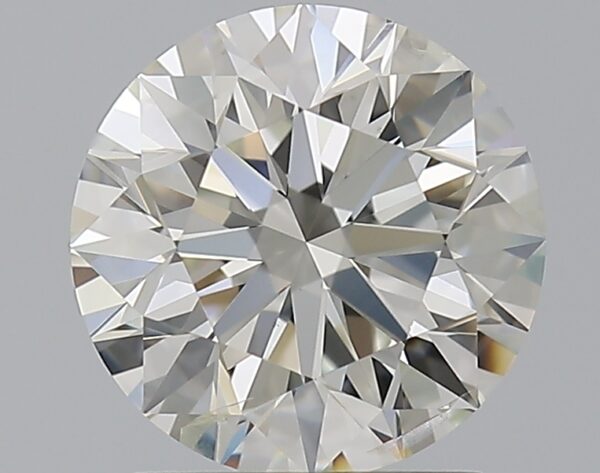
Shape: round
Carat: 1.51
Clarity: SI2
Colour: J
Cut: EX
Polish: EX
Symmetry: EX
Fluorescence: N
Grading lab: GIA
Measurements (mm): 7.31 x 7.34 x 4.58